Isabella Braña

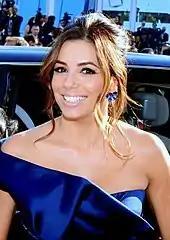
Eva Longoria stated the character was a challenge to portray.

Isabella was a mentally ill woman who had an affair with Christine Blair's (Lauralee Bell) husband Paul Williams (Doug Davidson), resulting in the birth of their son Ricky Williams. The character was penned by Michael Logan of "TV Guide" as a "nutjob" who made Christine's life a "living hell". Additionally, Isabella has been characterized as "crazy", with the "National Post" calling her "evil". A year after her departure from the series, Longoria reflected on her past roles, and said: "I feel like I've been very lucky in the roles I've played [...] Isabella, for example, was so complex, so full of anger and love at the same time." Longoria said that she was "a challenge to play".